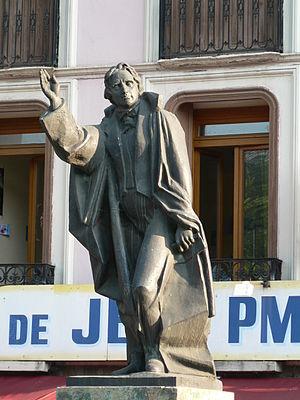
Statue d'Arago à Estagel (par Marcel Homs
François Arago est un astronome, physicien et homme d'État français, né le 26 février 1786 à Estagel et mort le 2 octobre 1853 à Paris.
Cet article recense les œuvres d'art dans l'espace public des Pyrénées-Orientales, en France.
Estagel est une commune française située dans le département des Pyrénées-Orientales, en région Occitanie.